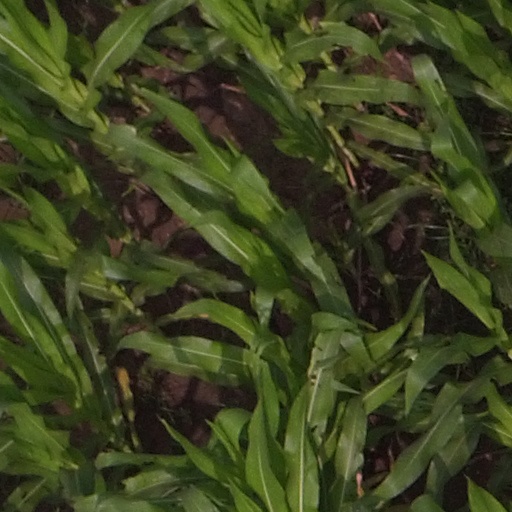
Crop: maize; corn